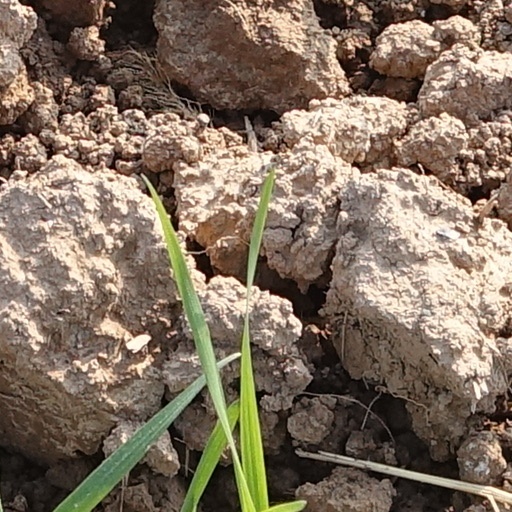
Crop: wheat